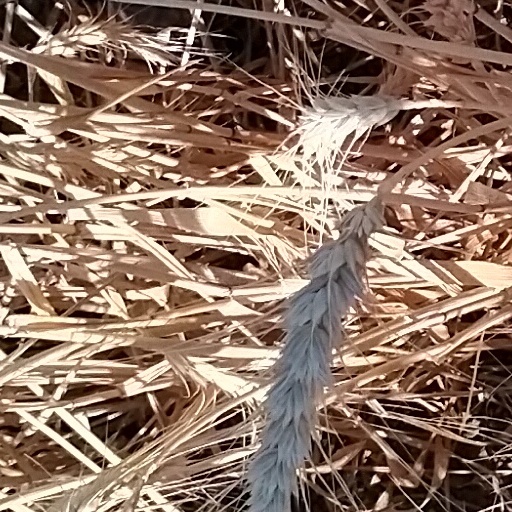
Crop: wheat